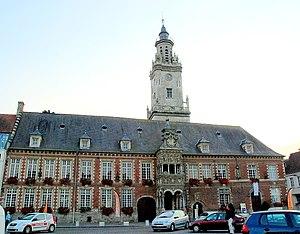
palais de Marie d'Hongrie, maintenant hôtel de ville à Hesdin
Cet article recense une partie des monuments historiques du Pas-de-Calais, en France.
La région Nord-Pas-de-Calais comporte plusieurs beffrois.
Hesdin [edɛ̃] est une commune française située dans le département du Pas-de-Calais en région Hauts-de-France.